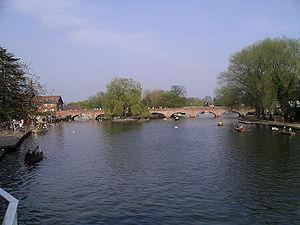
L'Avon est une rivière des Midlands en Angleterre et un affluent gauche du plus long fleuve du Royaume-Uni, la Severn.